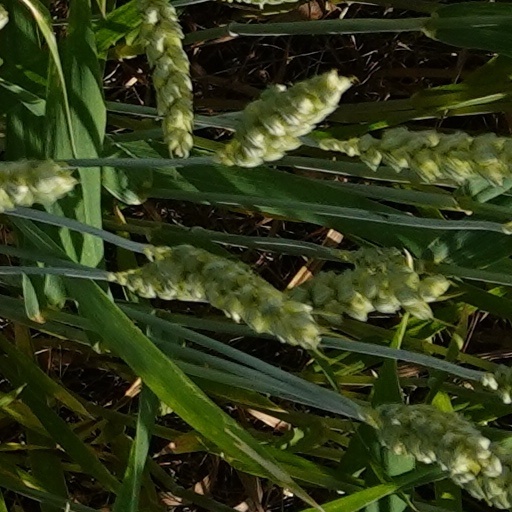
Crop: wheat